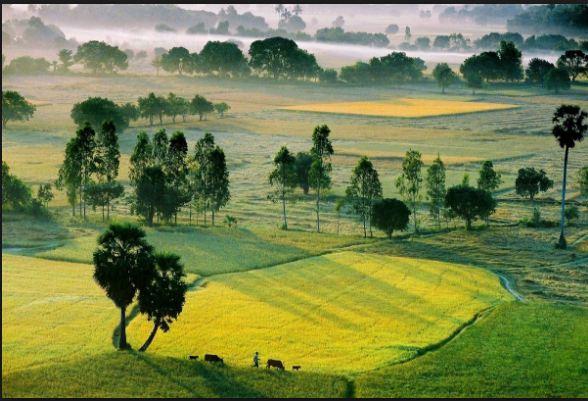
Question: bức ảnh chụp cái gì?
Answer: bức ảnh chụp nhiều khu ruộng